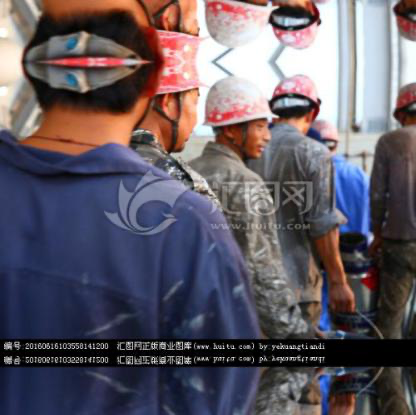
Objects in the image:
label: helmet
label: helmet
label: helmet
label: helmet
label: helmet
label: helmet
label: helmet
label: helmet
label: helmet
label: helmet